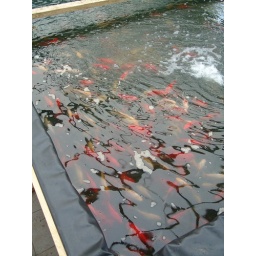
Koi carps in their winter home at the glass houses